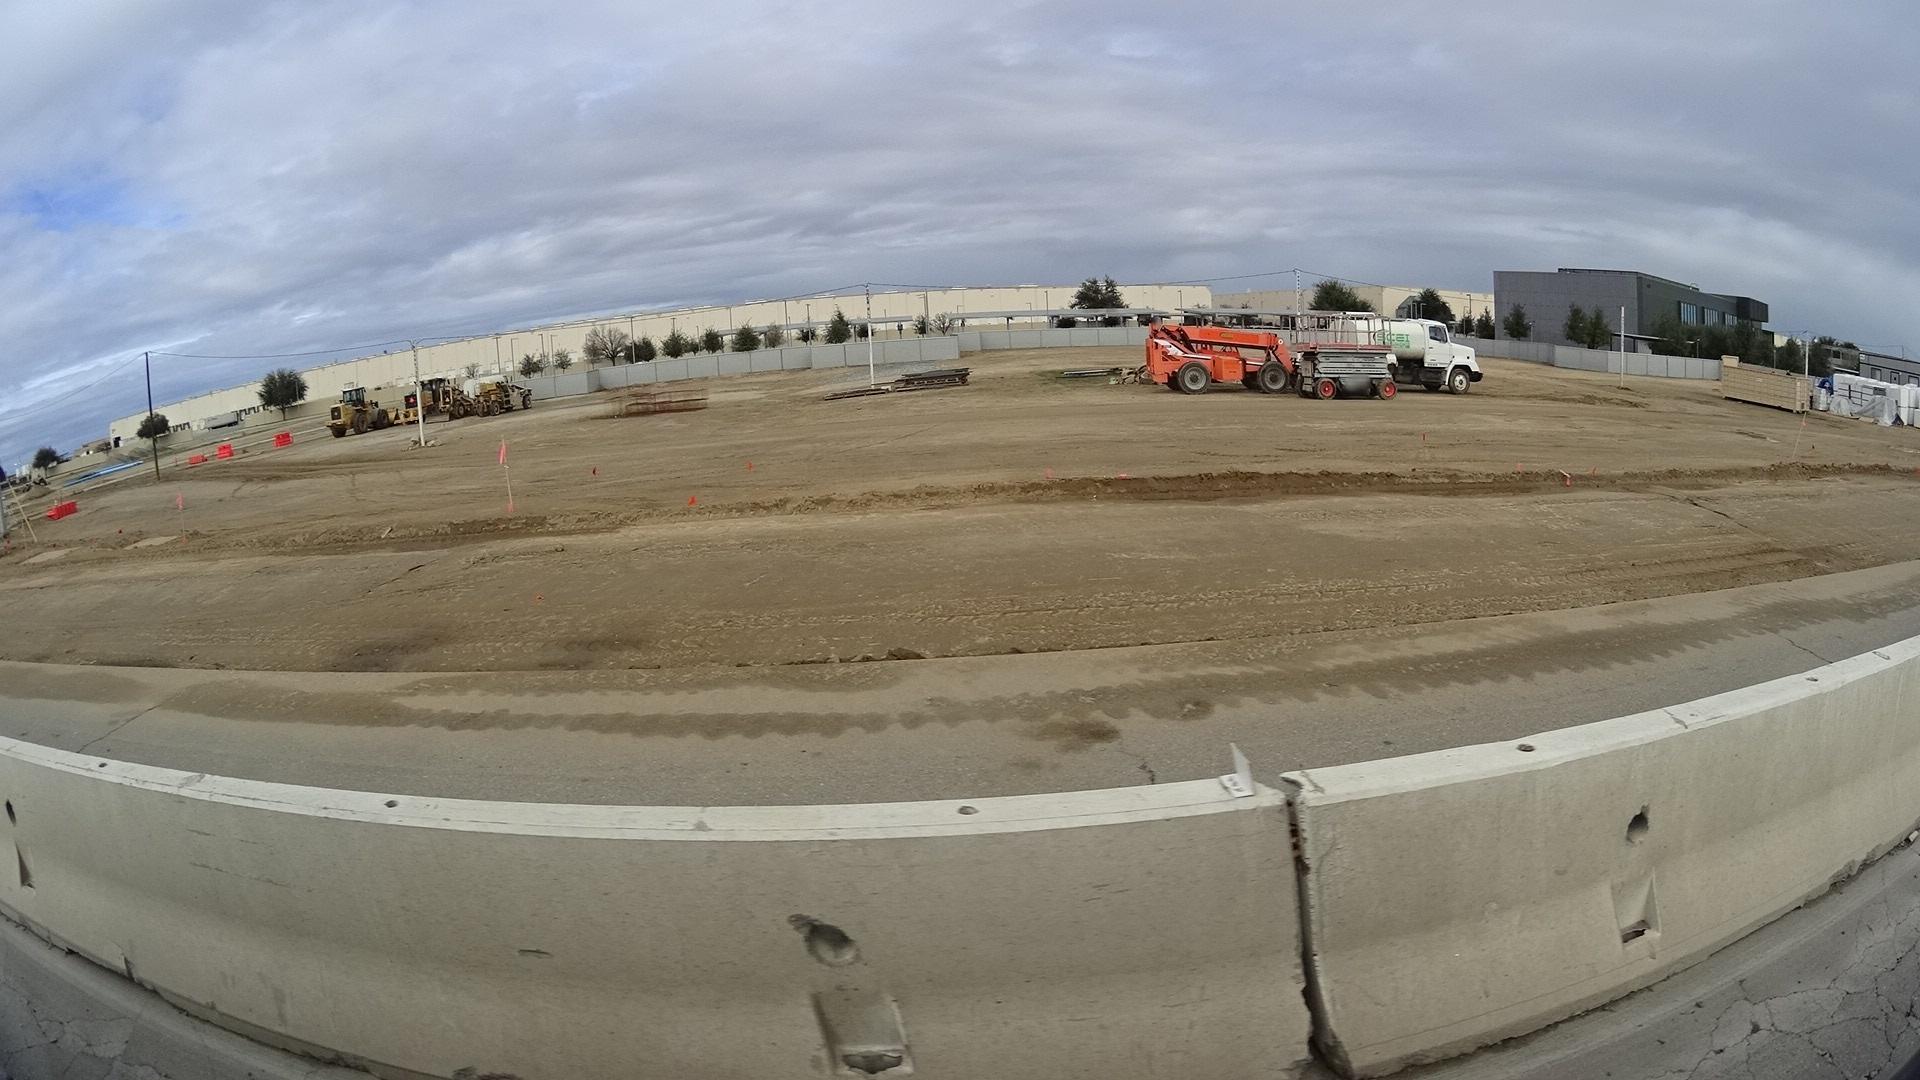
Label: Construction Site
Location: , California, United States
Date: 2023-01-08T12:22:59+00:00